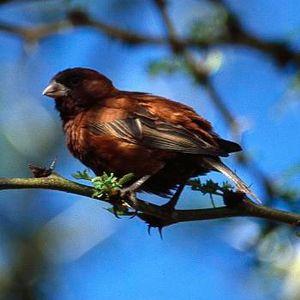
Le Moineau d'Emin est une espèce d'oiseaux de la famille des Passeridae. C'est le plus petit du genre Passer, mesurant environ onze centimètres de longueur. Le mâle a un plumage nuptial marron foncé alors que la femelle et les juvéniles sont plus ternes.